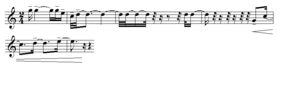
Préludes de Debussy Préludes - Feux d'artifice (plusieurs bars) Livre II no. 12.